Demetrius III Eucaerus

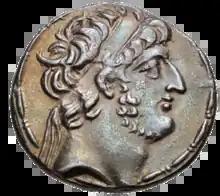
Demetrius III's portrait on the obverse of a tetradrachm

Demetrius III Theos Philopator Soter Philometor Euergetes Callinicus (surnamed Eucaerus; between 124 and 109 BCafter 87 BC) was a Hellenistic Seleucid monarch who reigned as the King of Syria between 96 and 87 BC. He was a son of Antiochus VIII and, most likely, his Egyptian wife Tryphaena. Demetrius III's early life was spent in a period of civil war between his father and his uncle Antiochus IX, which ended with the assassination of Antiochus VIII in 96 BC. After the death of their father, Demetrius III took control of Damascus while his brother Seleucus VI prepared for war against Antiochus IX, who occupied the Syrian capital Antioch.